Mistah (film)

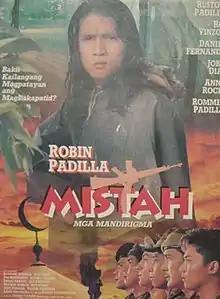
Theatrical release poster

Mistah is a 1994 Philippine action film directed by Ricardo "Bebong" Osorio. The film stars Robin Padilla, Roi Vinzon, BB Gandanghari, Rommel Padilla and Ana Roces. "Mistah" is a military slang meaning "schoolmate" within the Philippine Military Academy.